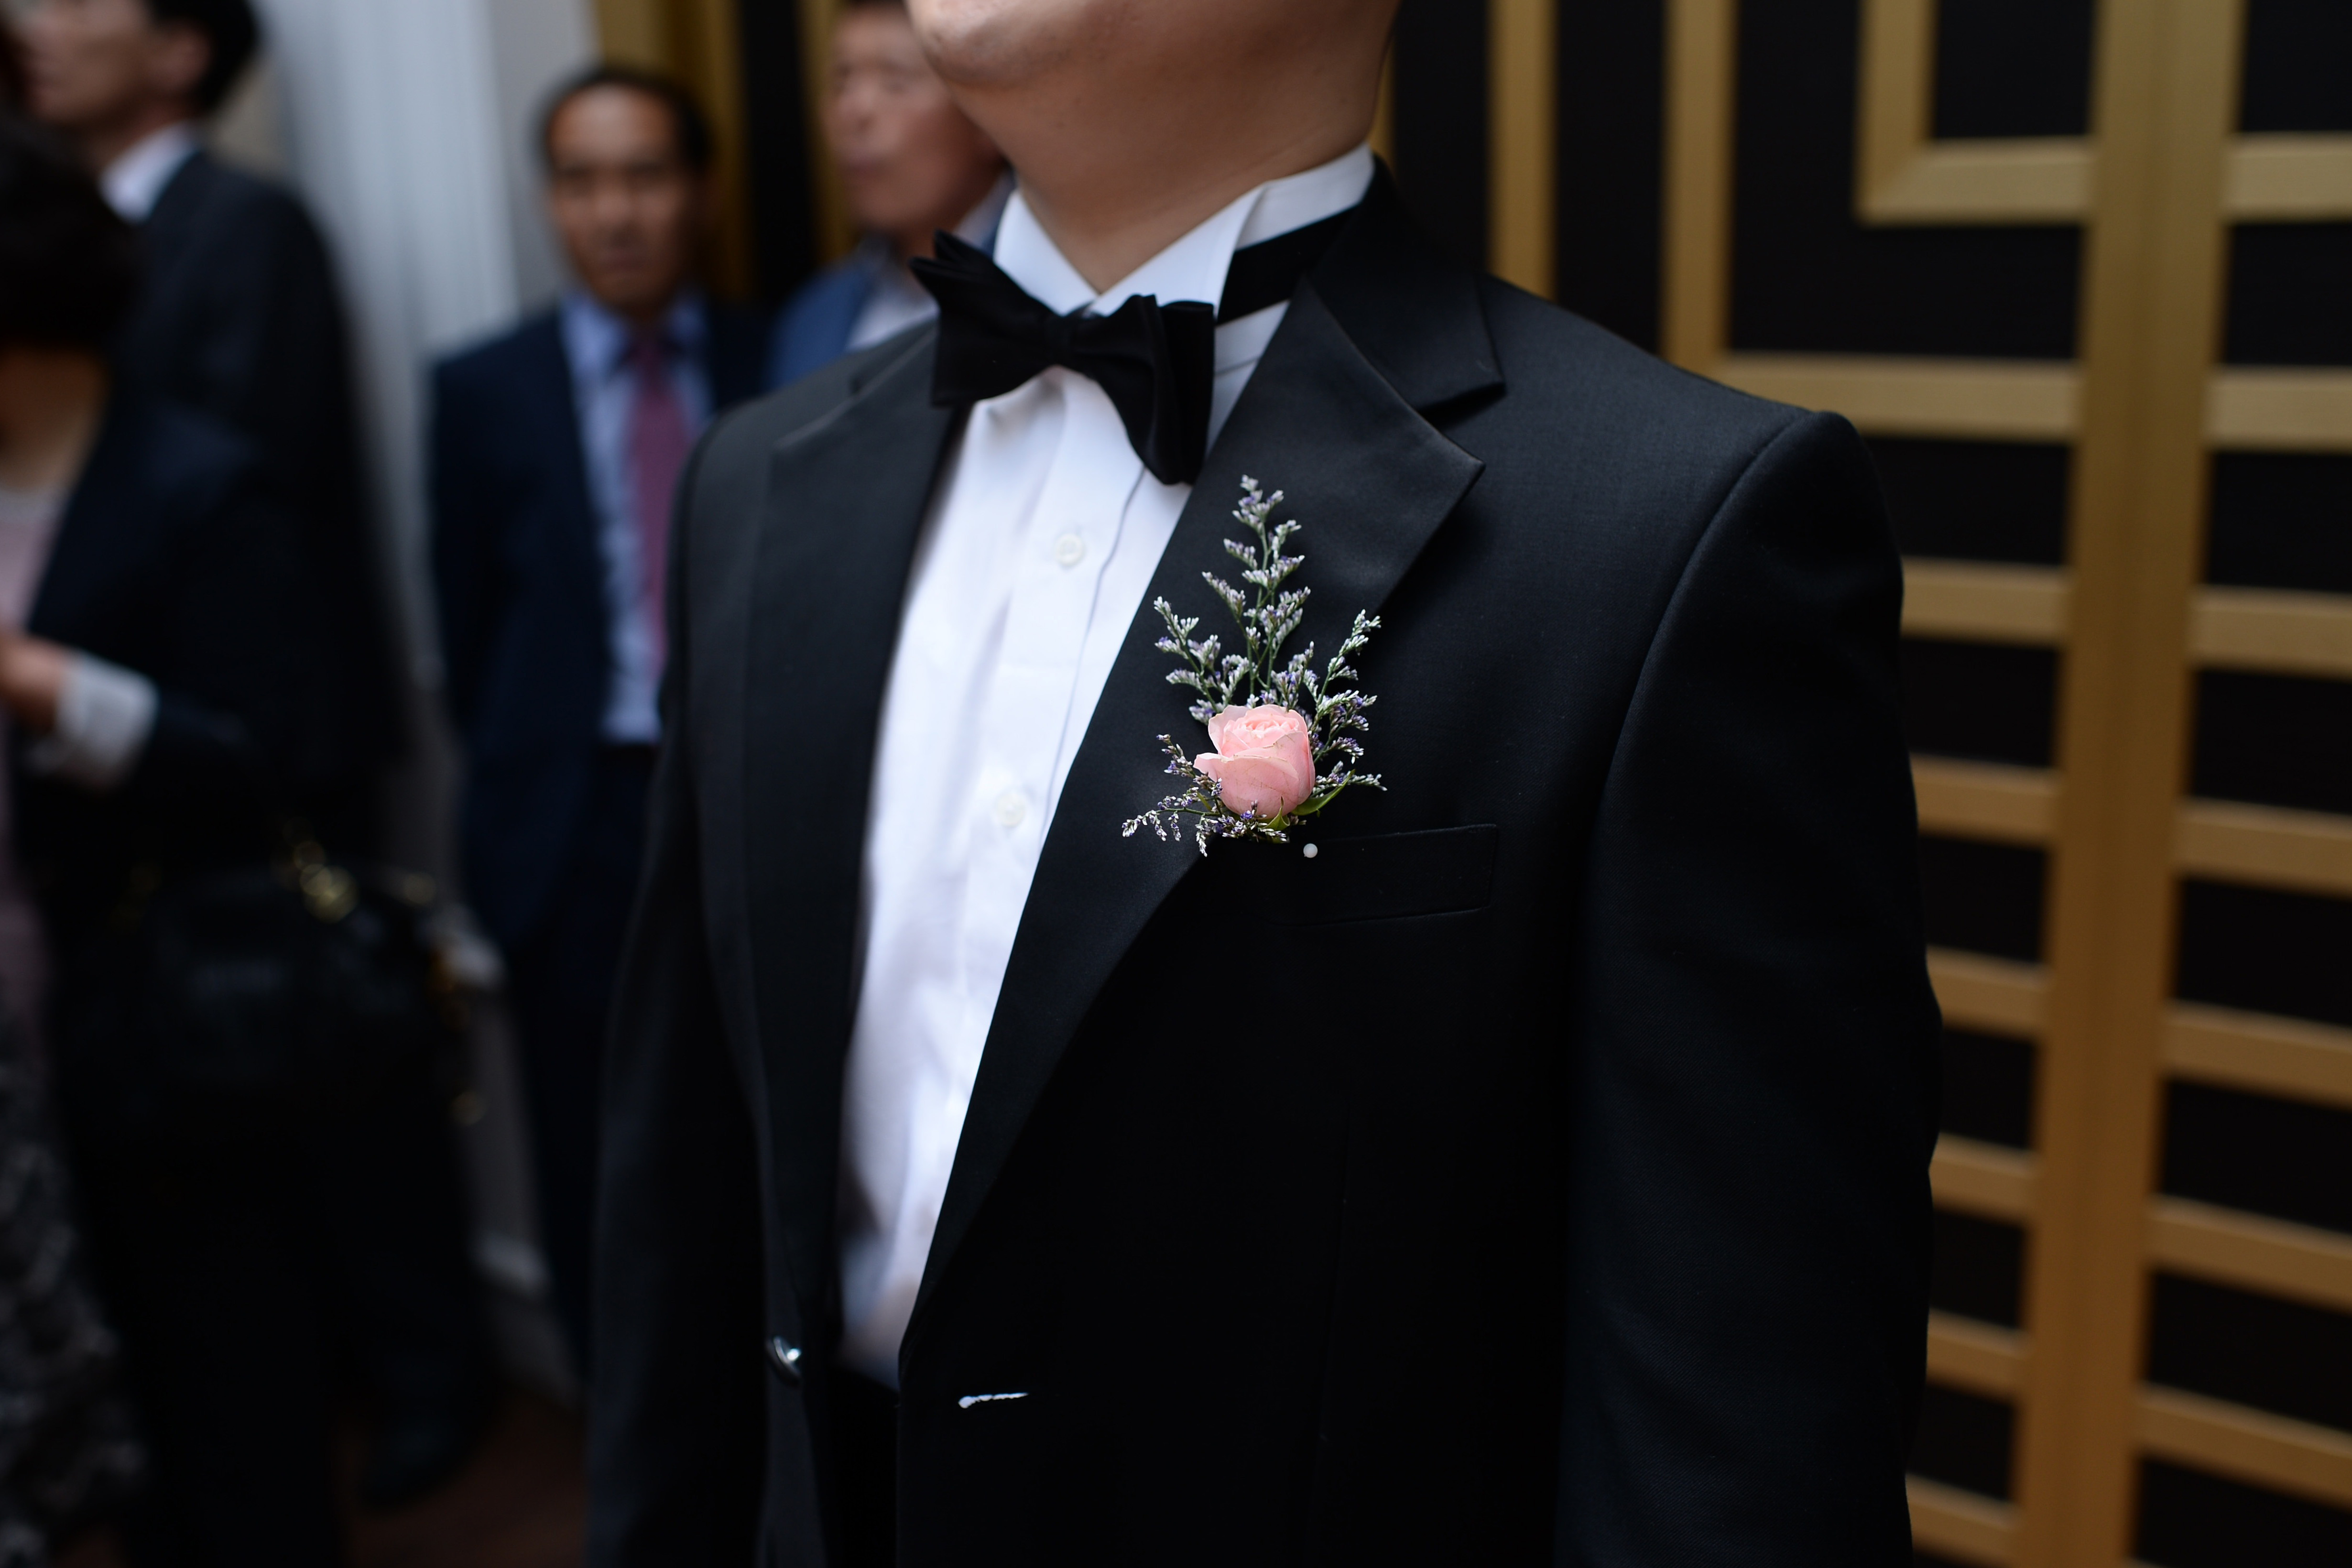
suit, formal wear, tuxedo, clothing, tie, fashion, bow tie, event, outerwear, white collar worker, blazer, dress, fashion accessory, collar, ceremony, businessperson